Gilbert Curle

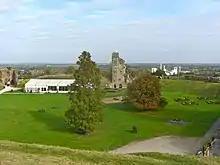
Gilbert Curle married Barbara Mowbray at Tutbury Castle

Curle married Barbara Mowbray, one of Mary's gentlewomen. She was a daughter of John Mowbray, Laird of Barnbougle in West Lothian, near Cramond Island, and Elizabeth Kirkcaldy, a sister of William Kirkcaldy of Grange. Grange had been a commander in the Marian Civil War and was executed in July 1573.